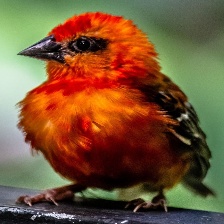
Species: RED FODY
Scientific name: FOUDIA MADAGASCARIENSIS